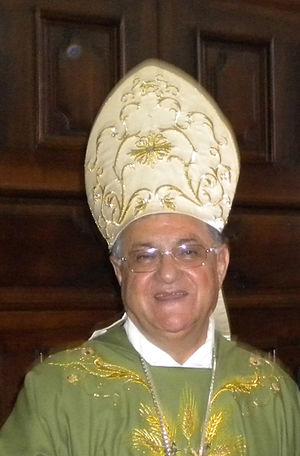
Fouad Twal, né le 23 octobre 1940 dans une tribu chrétienne bédouine à Madaba en Jordanie, est un ecclésiastique catholique jordanien. Il a été patriarche latin de Jérusalem entre juin 2008 et juin 2016, il est depuis patriarche émérite de Jérusalem.